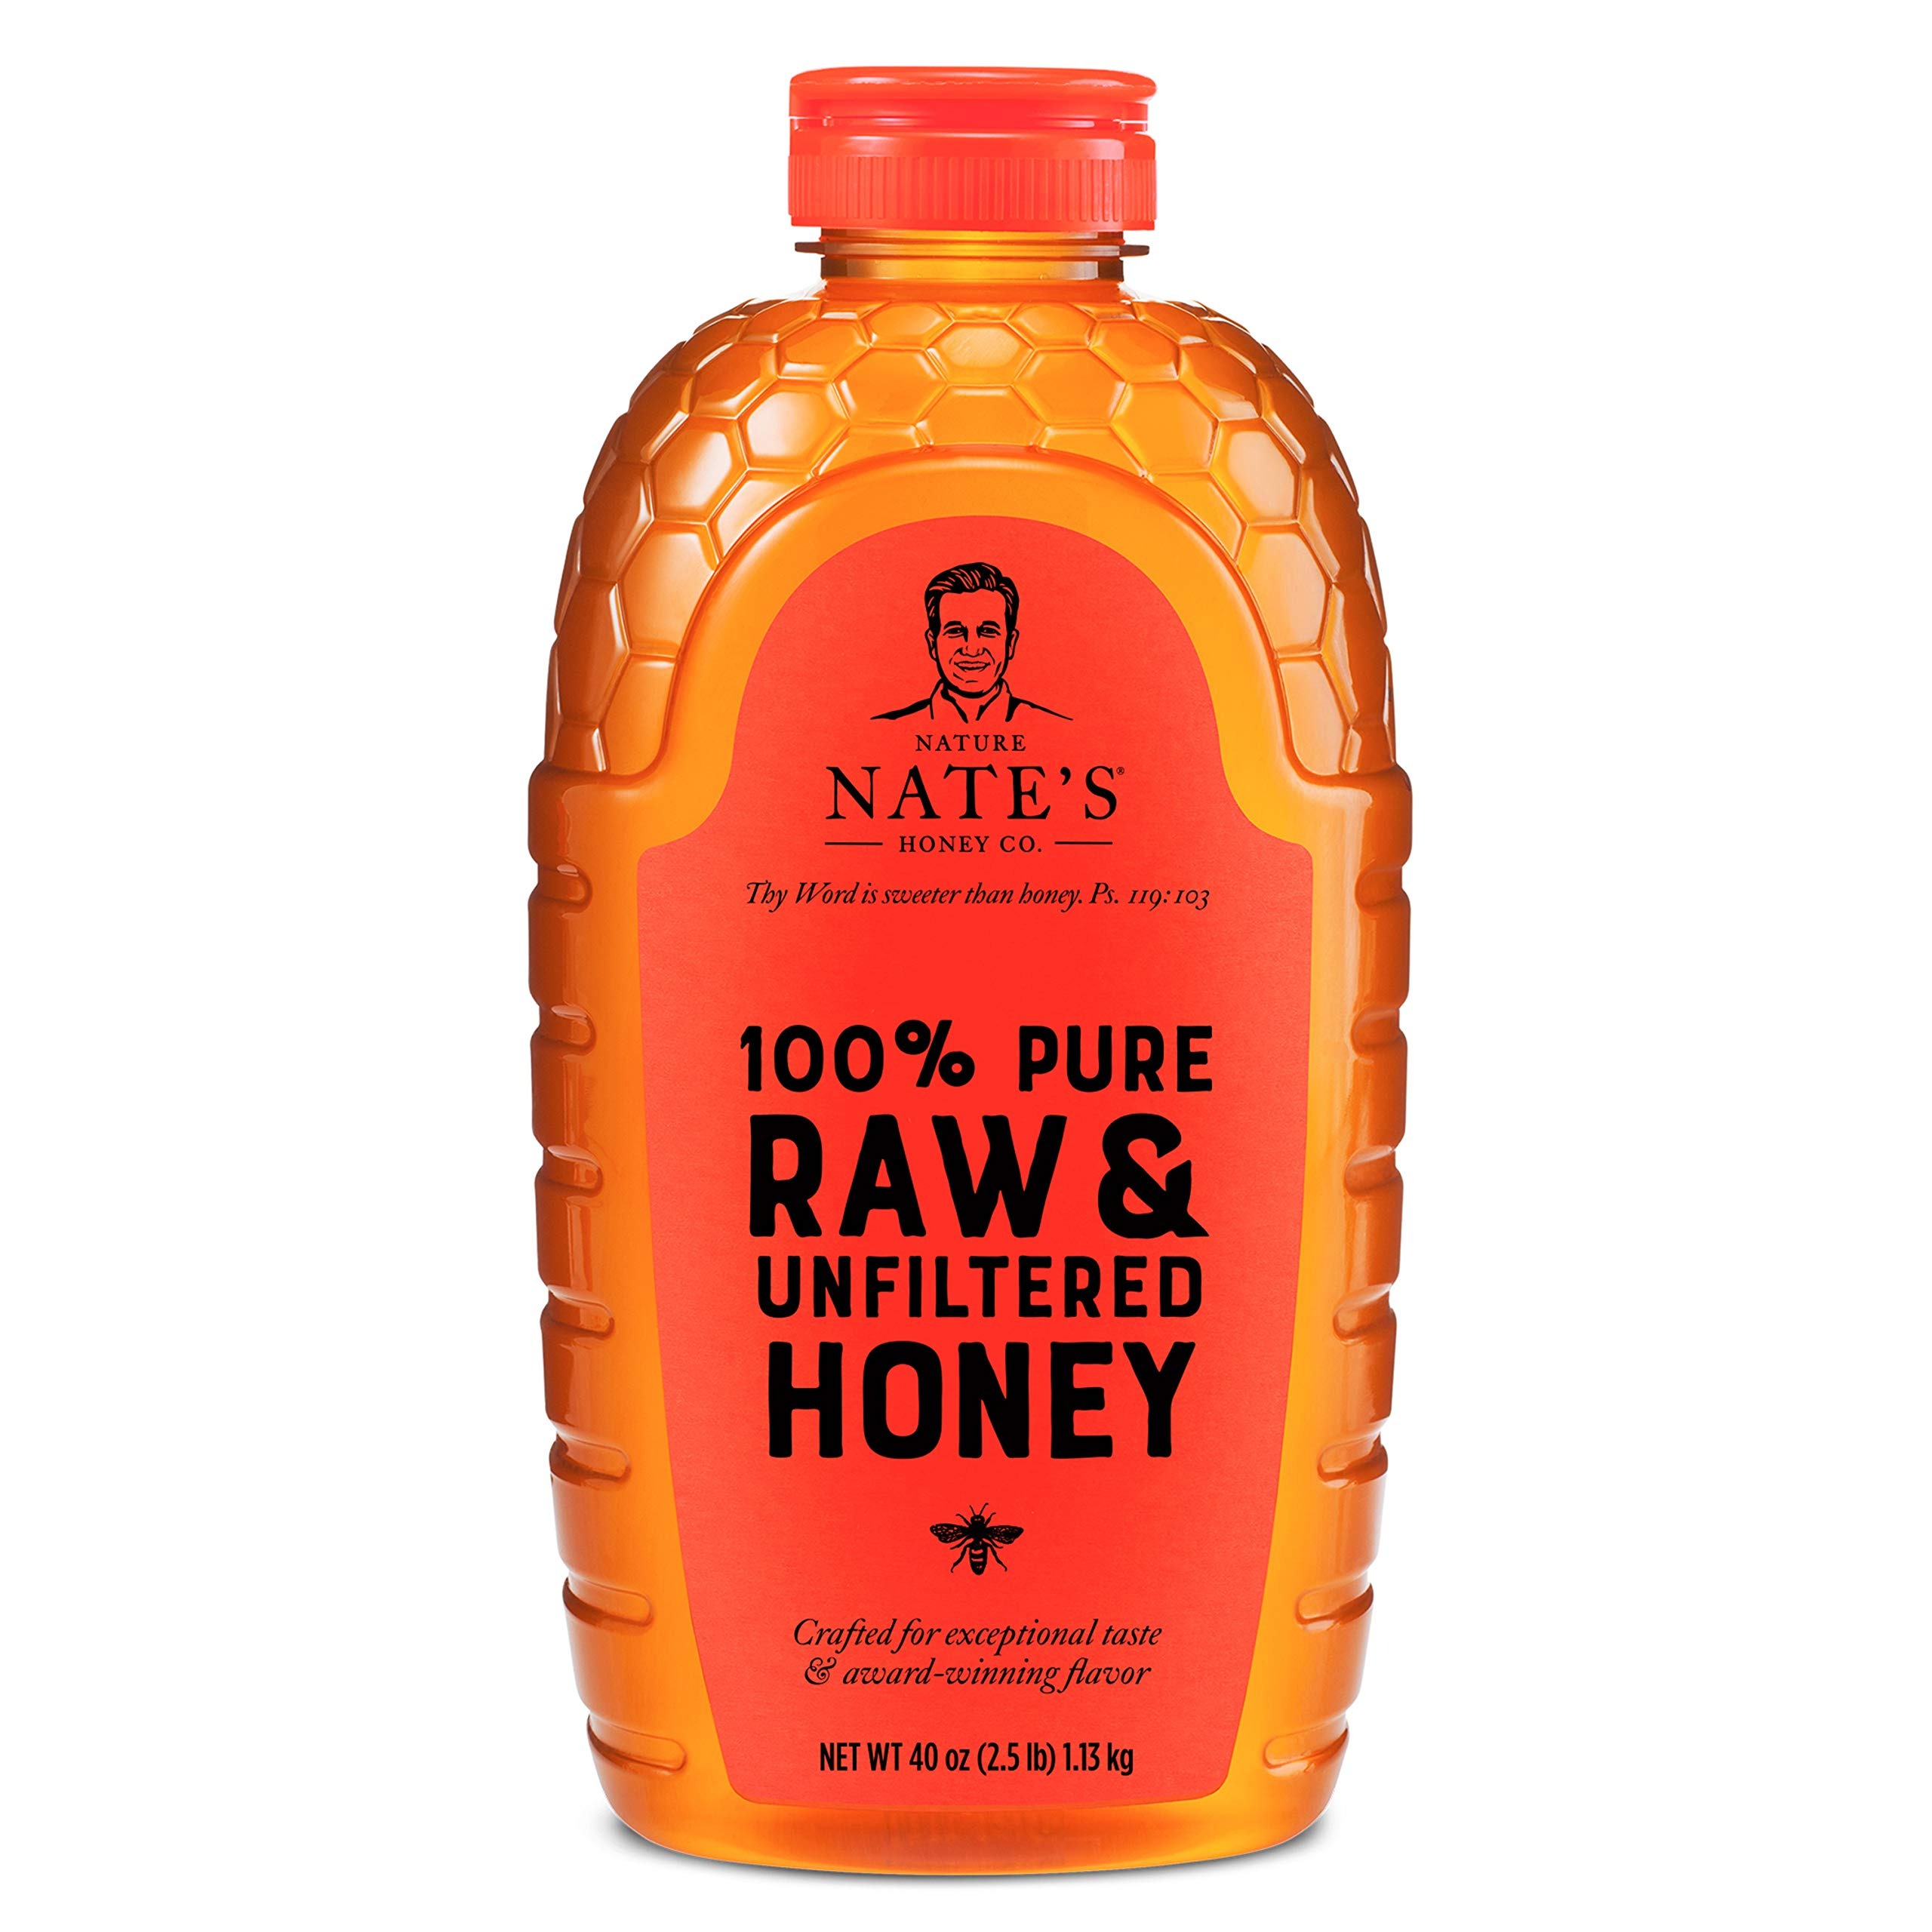
Item Name: Nature Nate's 100% Pure, Raw & Unfiltered Honey, 40 oz. Squeeze Bottle; All-natural Sweetener, No Additives
Bullet Point 1: Nature Nate's 100% Pure, Raw & Unfiltered Honey is a sweetener as nature intended. One ingredient: Honey. All we add is the bottle
Bullet Point 2: Packaged in a 40-oz. bottle, our pure honey pairs nicely with granola, yogurt, coffee, tea, and any food needing a drizzle of natural sweetness
Bullet Point 3: Every bottle of Nature Nate's raw honey has a purity guarantee to uphold strict testing standards that provide an unmatched level of care and precision that would make any honeybee proud
Bullet Point 4: Our blend is crafted for exceptional taste, granting us an award-winning flavor through ChefsBest
Bullet Point 5: Our honey is raw & unfiltered meaning it is gently warmed for pourability and unfiltered to keep the natural good stuff like pollen intact
Value: 40.0
Unit: Ounce

Price: 18.49